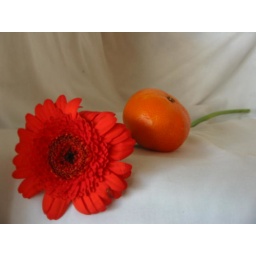
I thought the combination of the red flower and the orange would flow nicley in the white backdrop, and i guess i was right.